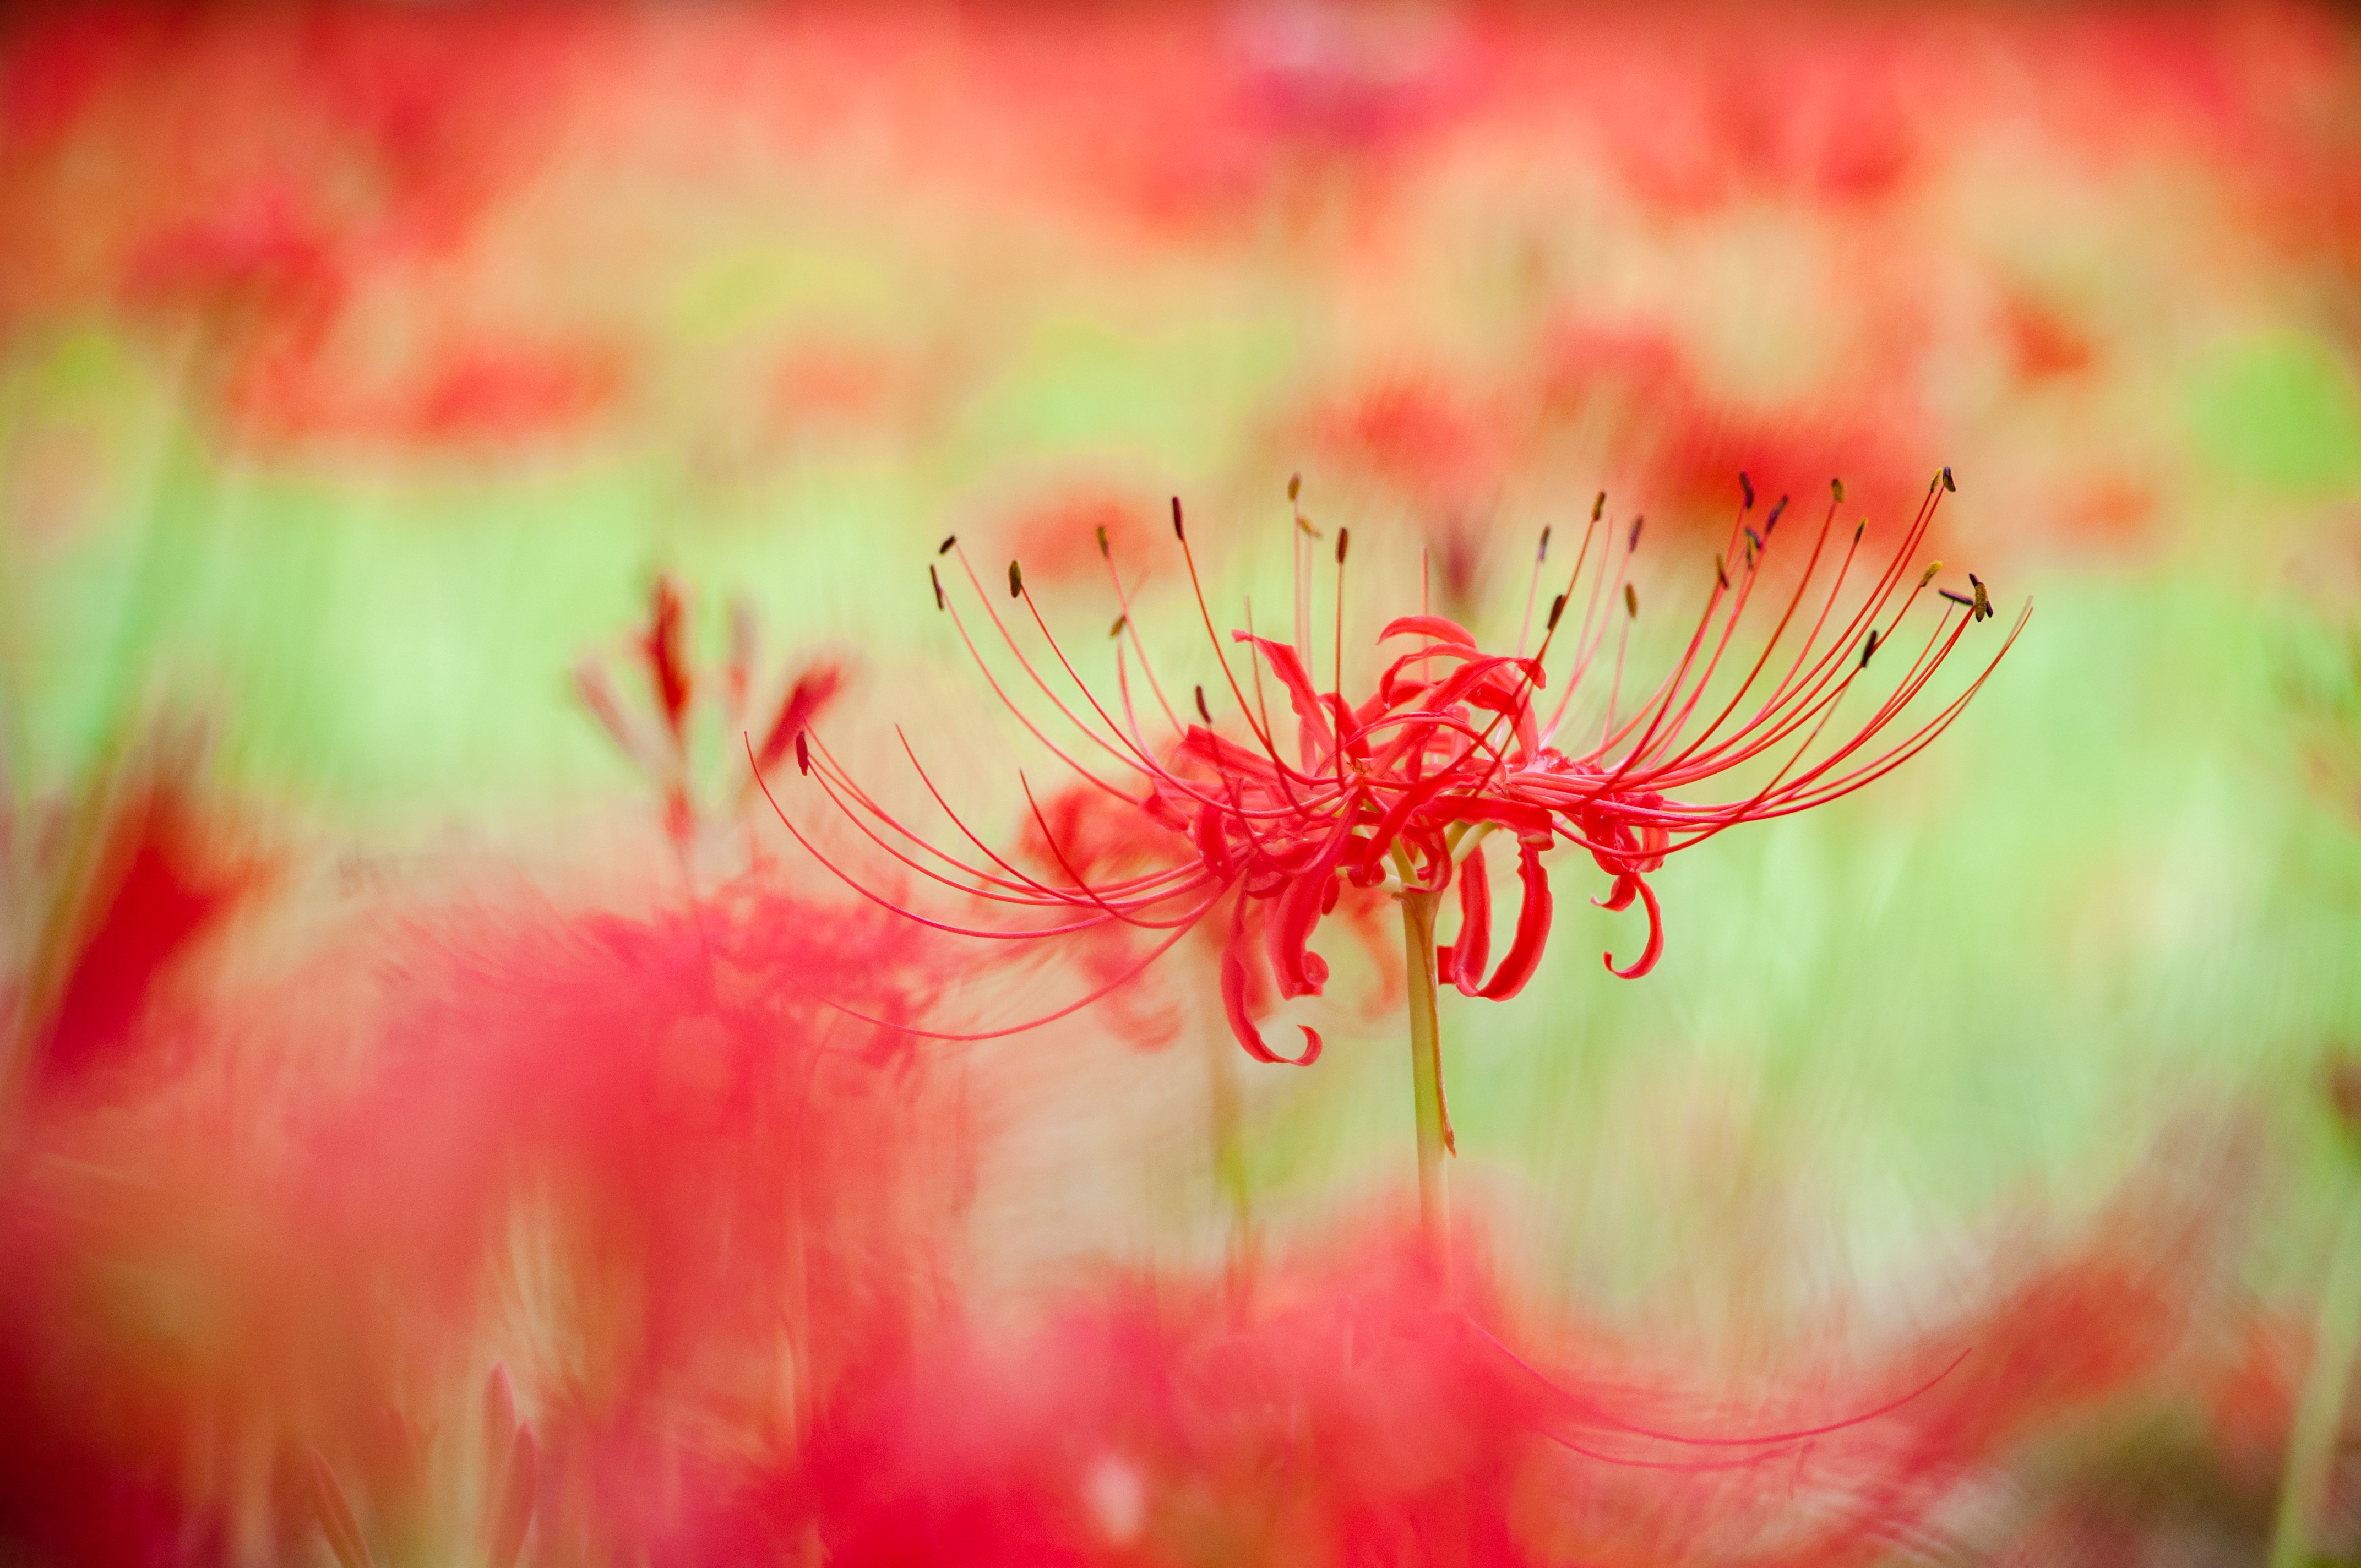
higanbana, red, flower, green, plant, close up, macro photography, pink, botany, spring, flowering plant, photography, petal, wildflower, protea family, pollen, coquelicot